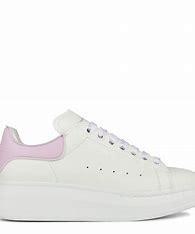
Brand: alexander
Model: mcqueen Oversized